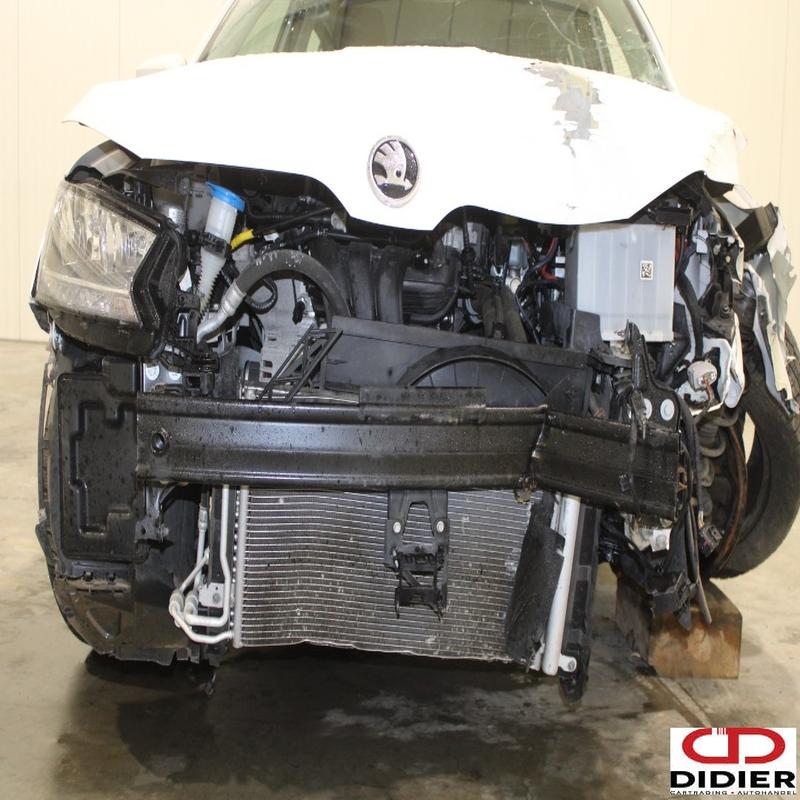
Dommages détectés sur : plaque d'immatriculation avant, pare-choc avant, feu avant droit, feu avant gauche, capot, aile avant droite, aile avant gauche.
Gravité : majeur